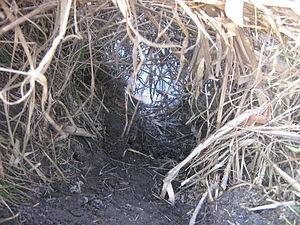
Les Marismas de Isla Cristina sont des zones humides côtières en partie inondées durant la marée haute. Elles sont situées à l'embouchure de la rivière Carreras qui amène au port de Isla Cristina, près de la rive gauche de l'embouchure du Guadiana en territoire espagnol, et sont réparties entre les municipalités de Ayamonte et de Isla Cristina dans la province de Huelva en Andalousie. Elles ont été classées en parc naturel en 1989 pour une superficie de 2 145 ha.
La Loutre d'Europe ou Loutre européenne, souvent qualifiée de loutre commune dans les pays d'Europe où elle est présente, est une espèce de mammifères carnivores semi-aquatiques et principalement nocturnes, de la famille des Mustélidés. Elle est l'une des trois espèces de loutres se rattachant au genre Lutra. En France, on ne trouve que cette seule espèce de loutre. Autrefois présente sur tout le territoire, elle a disparu au XIXᵉ-XXᵉ siècle d'une grande partie de son aire naturelle de répartition en raison de la chasse qu'on lui a faite, puis de la pollution. En effet, en tête de réseau trophique, la loutre bioaccumule de nombreux polluants bioconcentrés tout au long de la chaine alimentaire, notamment les polluants non dégradables que sont les métaux lourds et métalloïdes, et divers polluants organiques persistants peu dégradables tels que des organochlorés et des organophosphorés d'origine agricole ou industrielle.